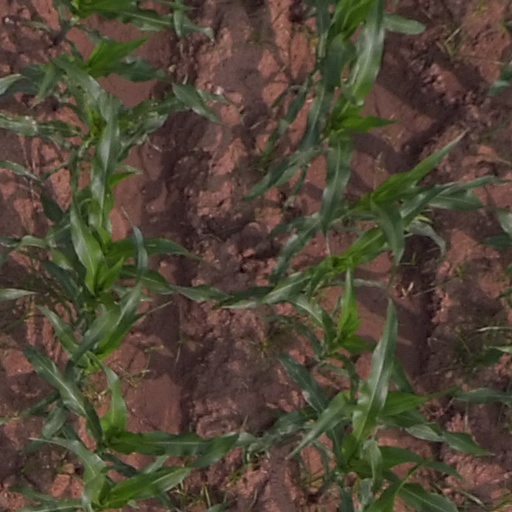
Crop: maize; corn